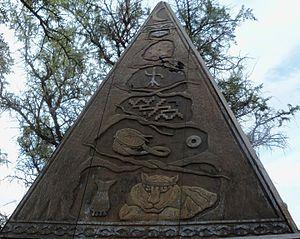
Les Ranquels, en Argentine, sont une ethnie aborigène qui faisait partie des Mapuches, bien que leur ascendance ait été en grande partie d'origine het et tehuelche du groupe septentrional des Günün-a-küna ou Genakenks.
La province de La Pampa est une province du centre de l'Argentine. Elle est bordée à l'ouest par la province de Mendoza, au sud par le Río Colorado qui la sépare de la province de Río Negro, à l'est par celle de Buenos Aires et au nord par la province de San Luis et celle de Córdoba. Sa capitale est Santa Rosa.